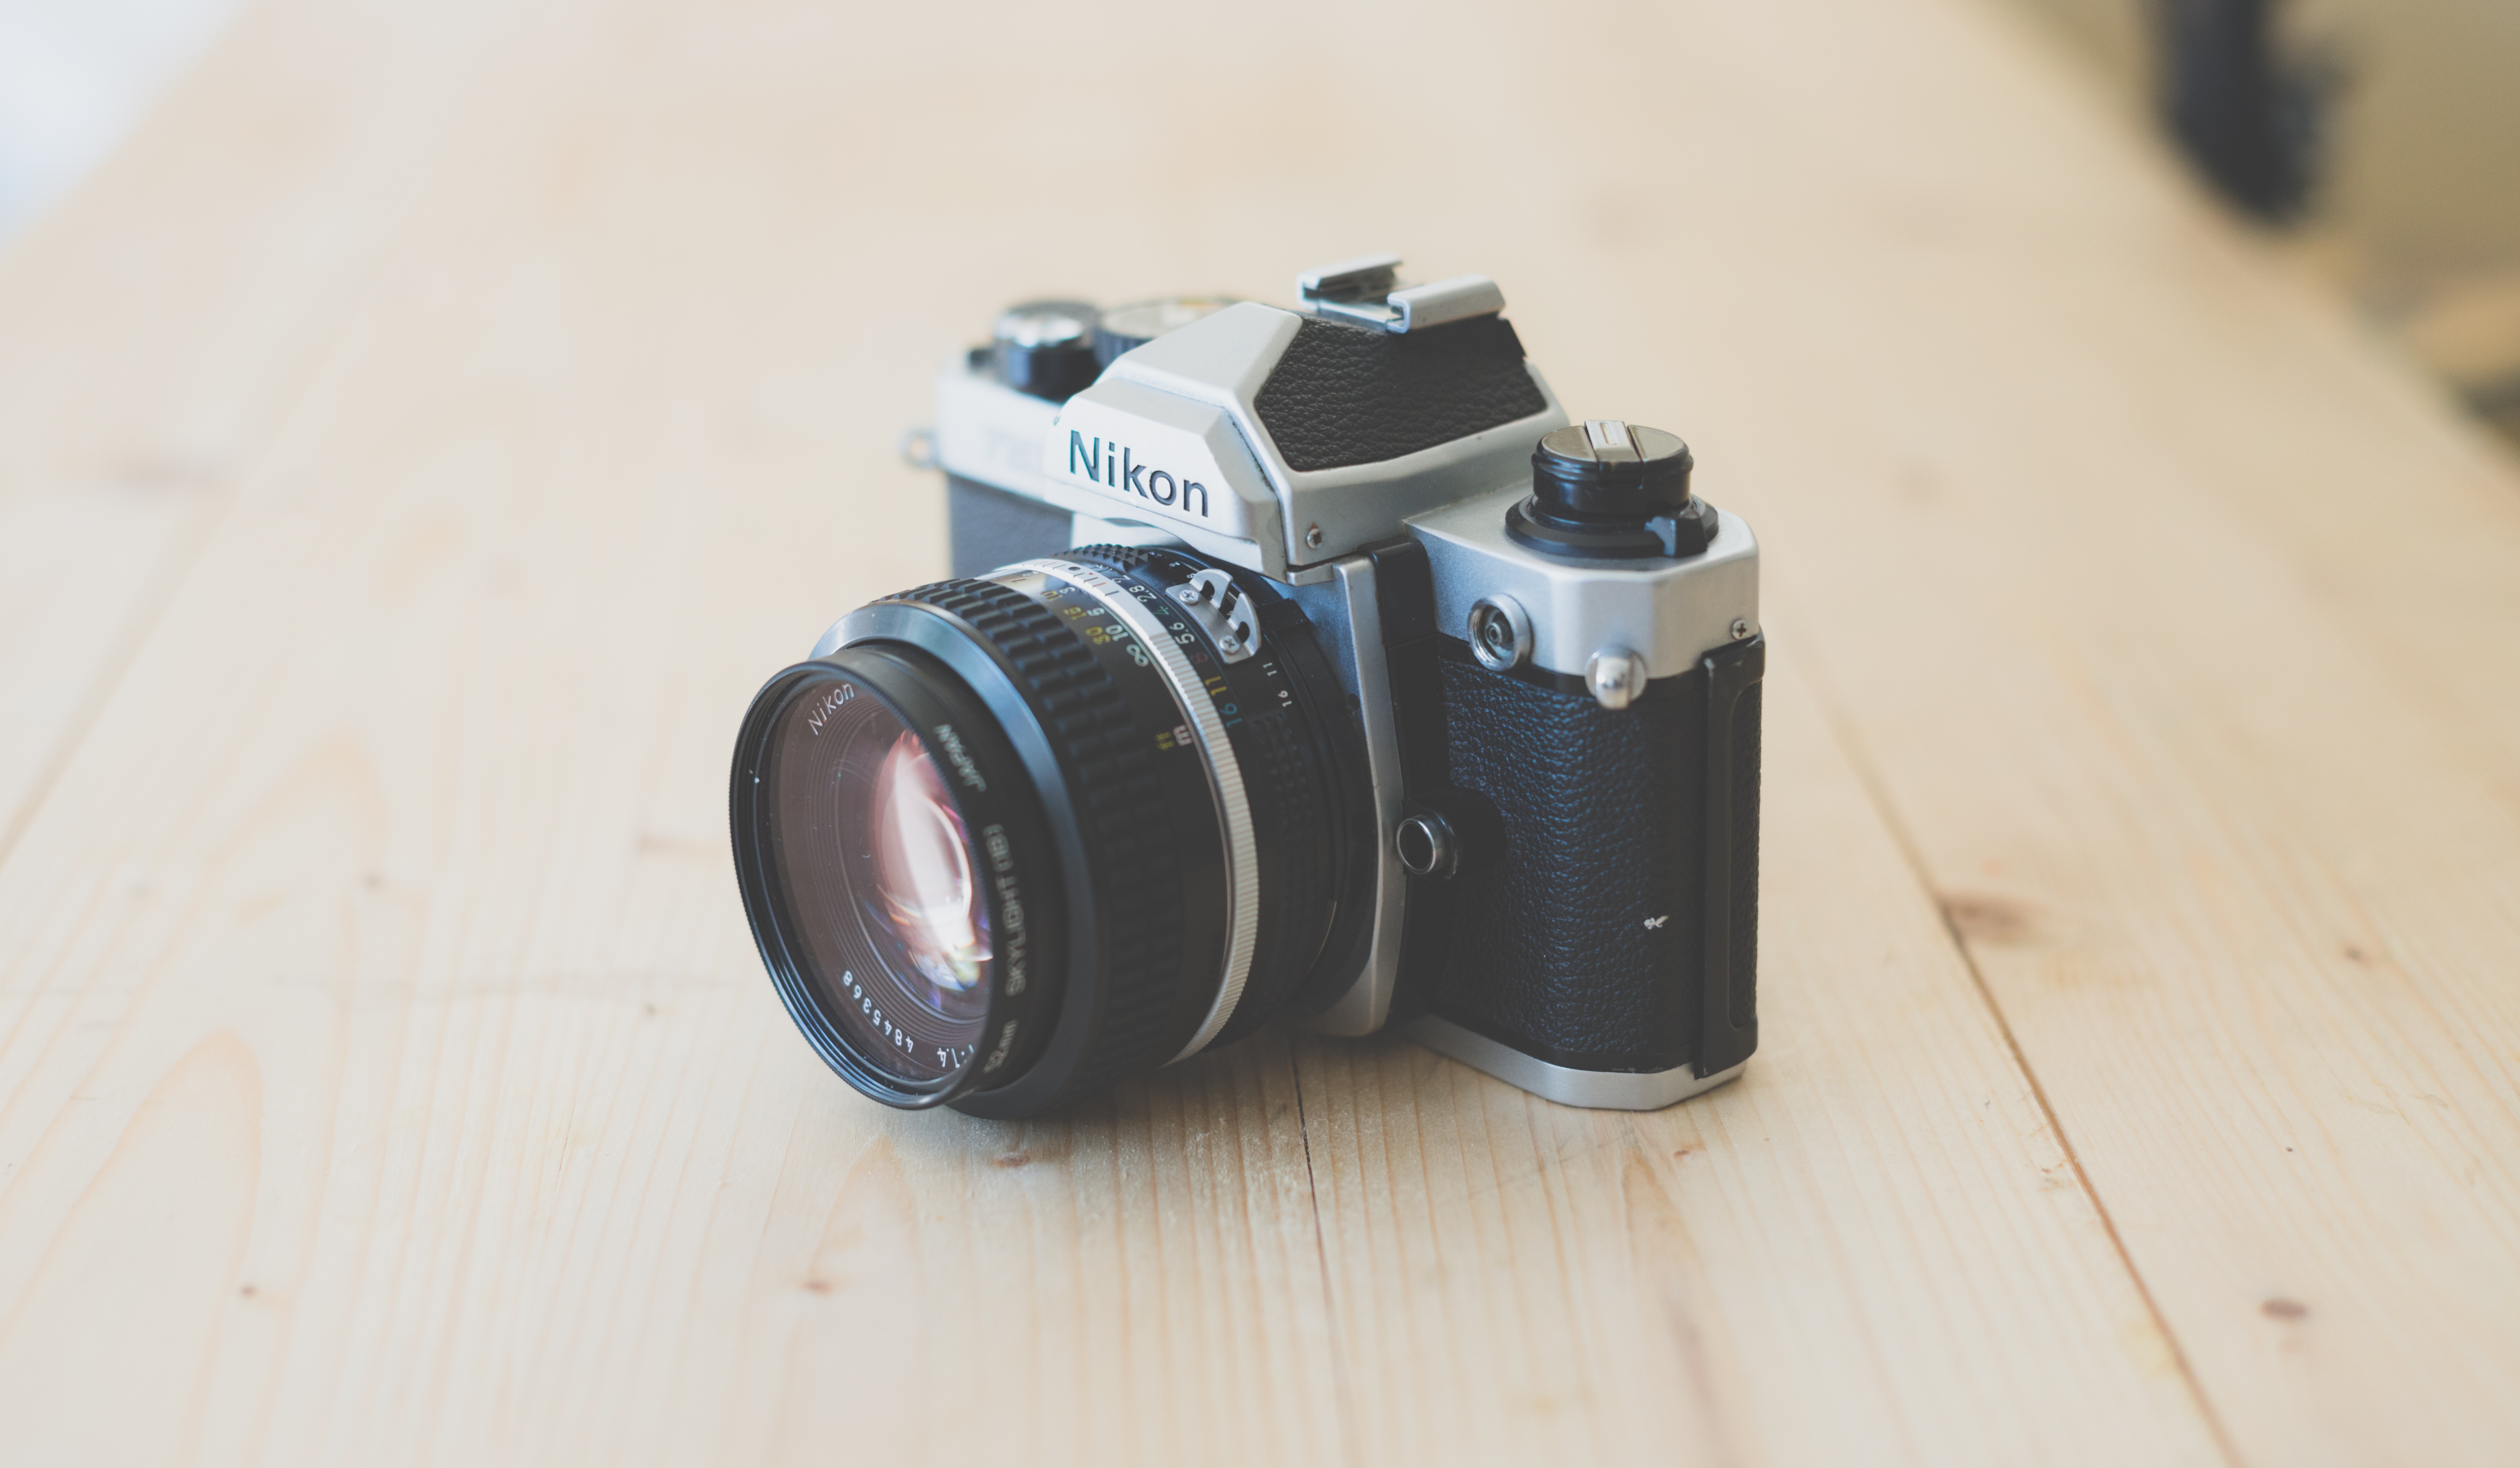
camera, photography, vintage, retro, old, film, analog, lens, equipment, nostalgia, nikon, object, product, reflex camera, digital camera, front, camera lens, objective, old fashioned, single lens reflex camera, cameras optics